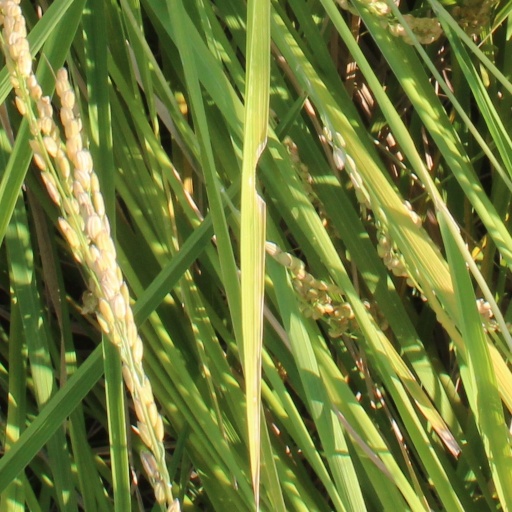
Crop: rice